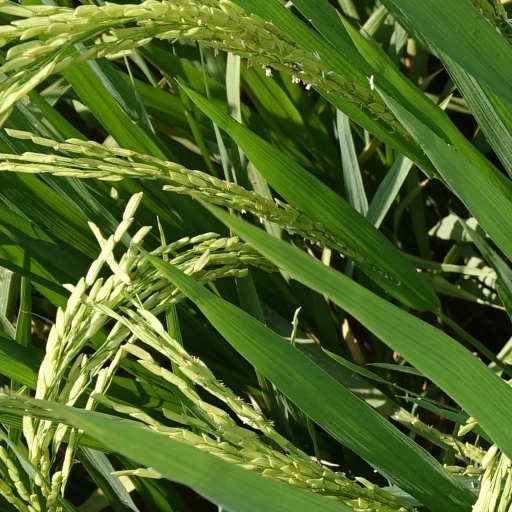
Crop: rice